Volkswagen Routan

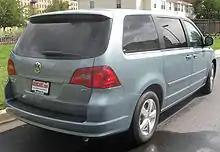
2009 Volkswagen Routan SE

Volkswagen Group of America had projected for the Routan to gain at least five percent of the U.S. minivan market, or 45,000 units of the 700,000 minivans sold currently. In January 2009, VW of America asked Chrysler Canada to stop production of the Routan during February after 29,000 Routans had been shipped to US dealerships. By July 2009, 11,677 units had been sold.